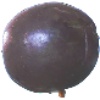
Label: Passion Fruit 1